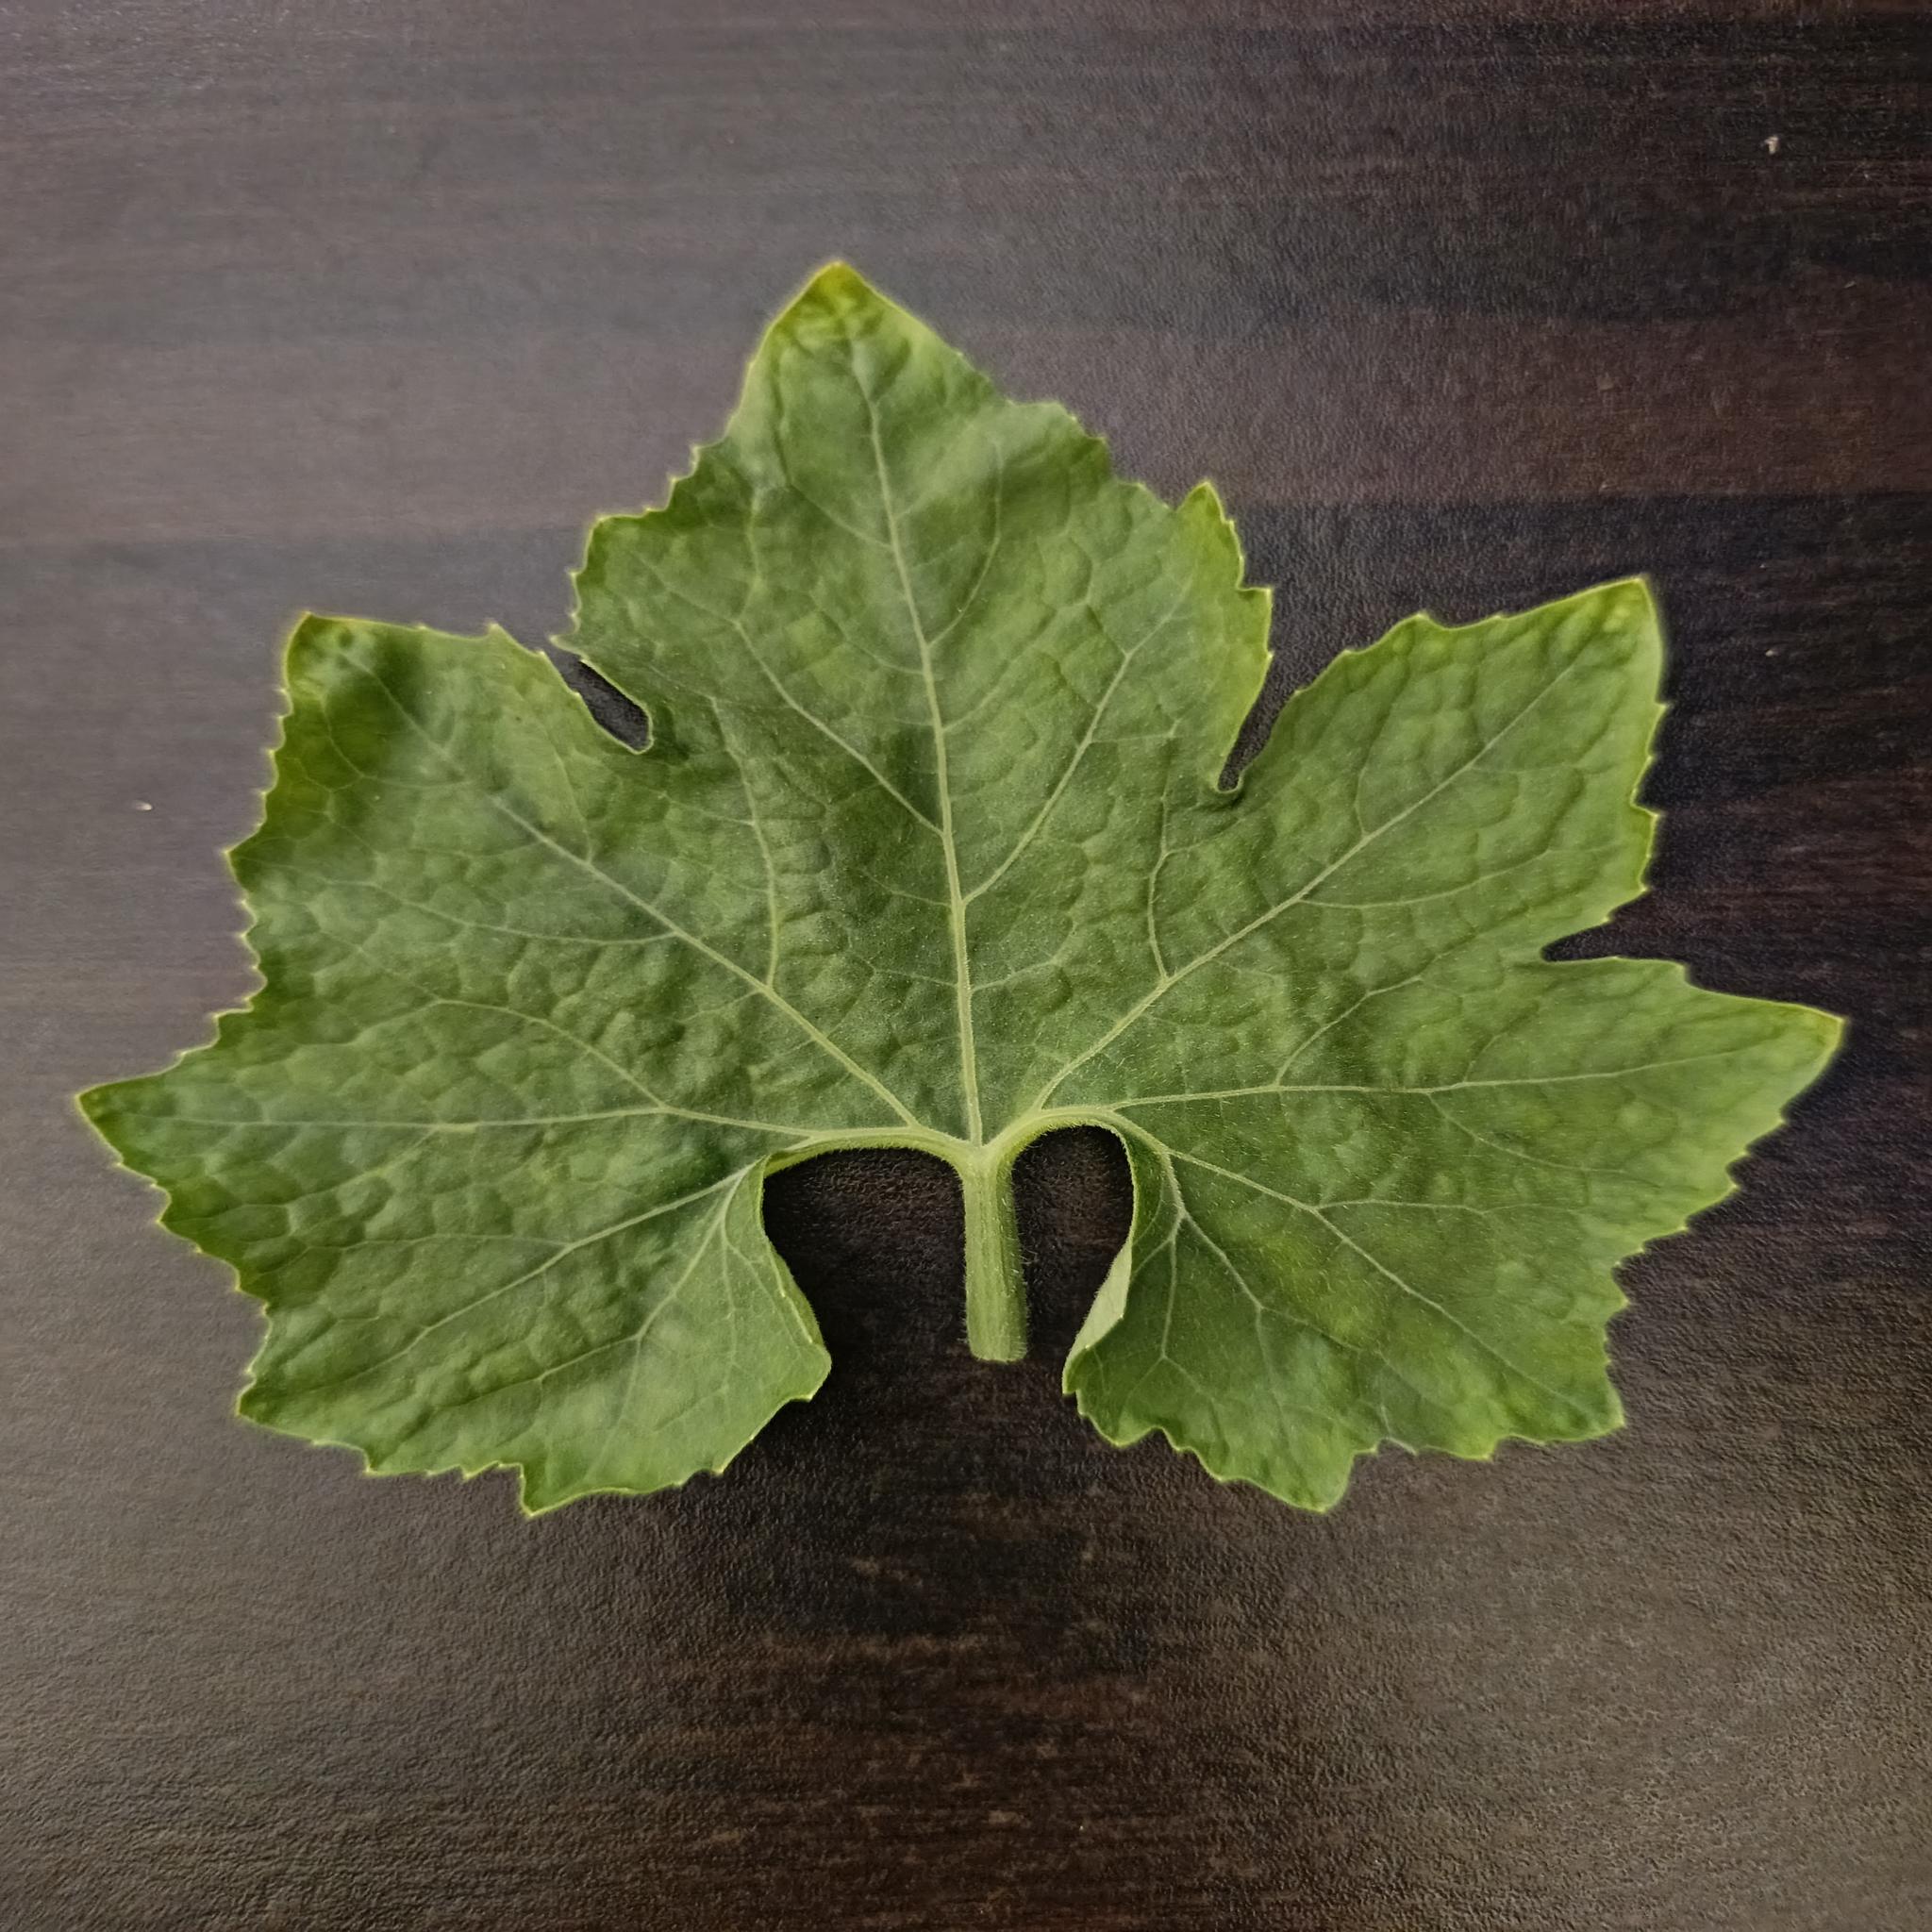
Label: Healthy